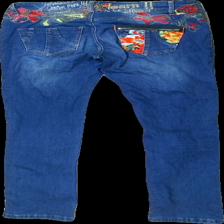
View: back
Type: Jeans
Category: Ladies
Brand: Desigual
Colors: Blue, Red, Yellow, Multicolor
Material: 100% cotton
Pattern: Other
Cut: Regular
Season: All
Stains: Major
Damage: White stain
Damage location: top left
Price range: 50-100
Recommended usage: Reuse
Description: Jeans with prints